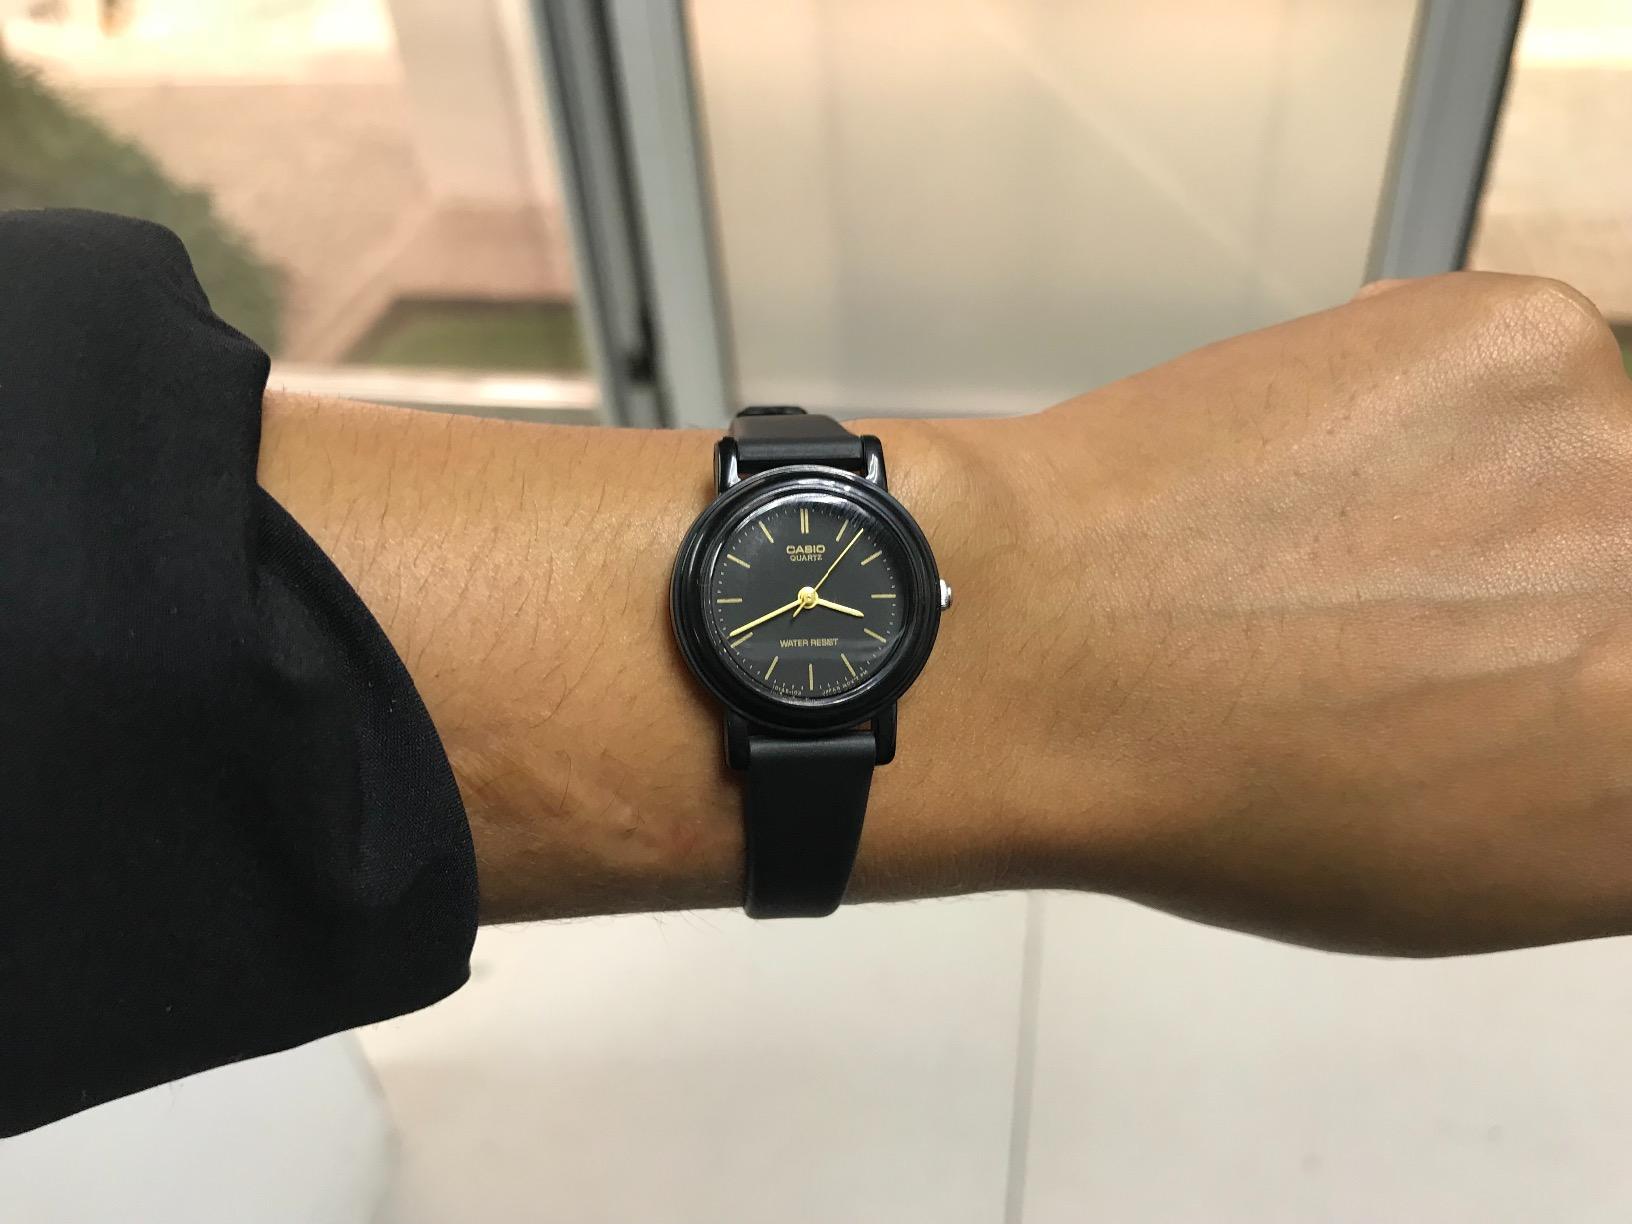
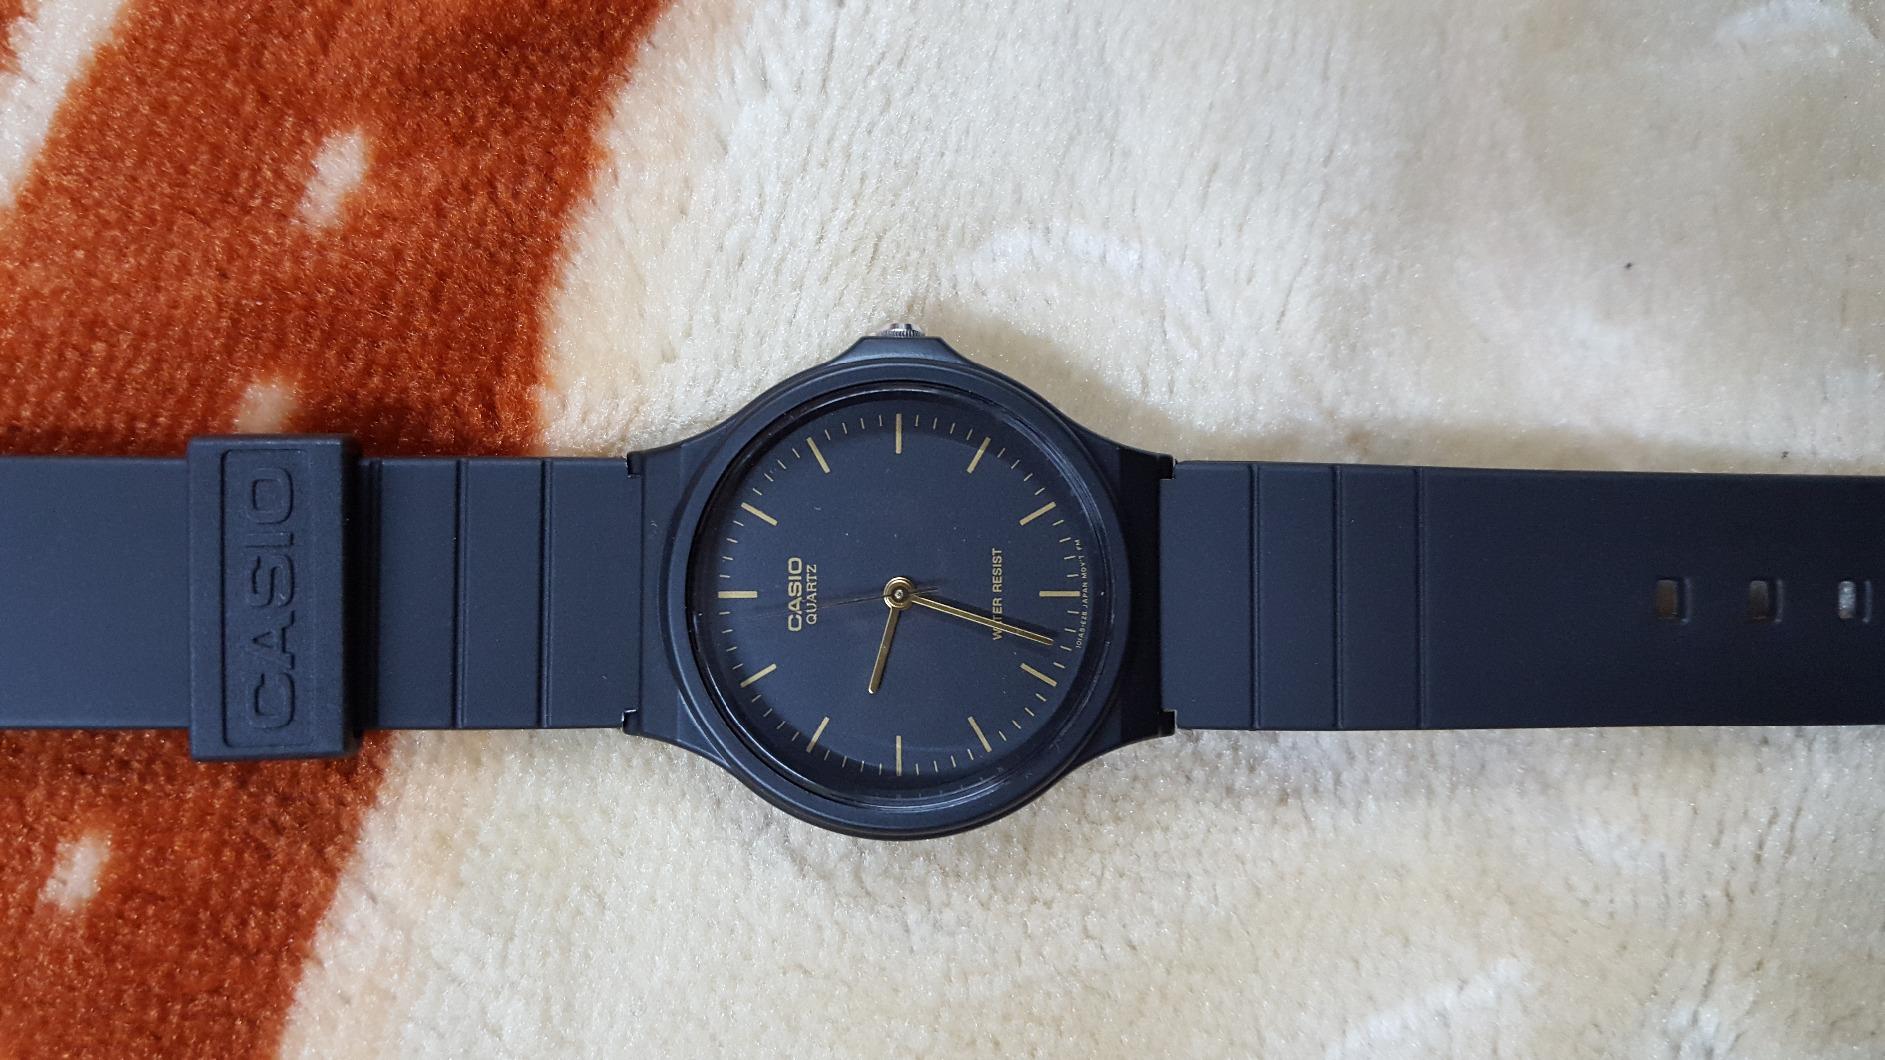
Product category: accessories_watch
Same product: no